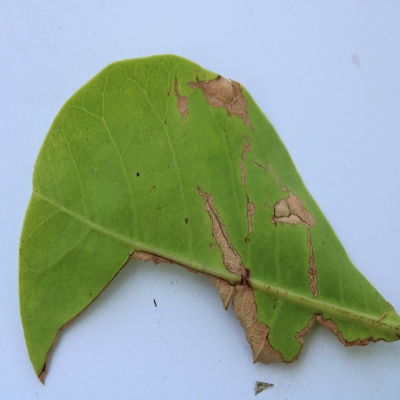
Crop: Cashew
Condition: anthracnose